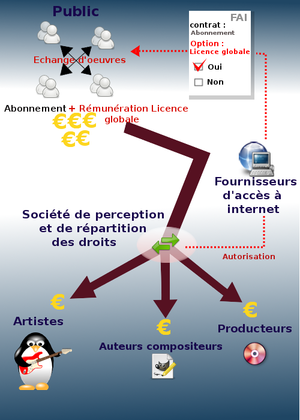
La licence globale est une autorisation donnée aux internautes pour accéder à des contenus culturels sur Internet et les échanger entre eux à des fins non commerciales en contrepartie d'une rémunération versée aux artistes proportionnellement à la densité de téléchargement que leurs œuvres ont suscité.